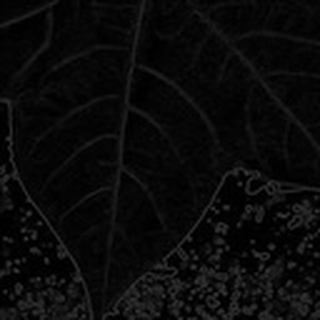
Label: healthy_cotton